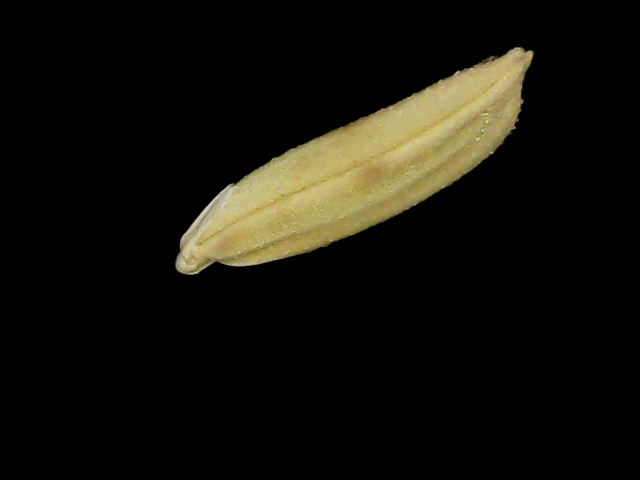
Rice variety: Bd75